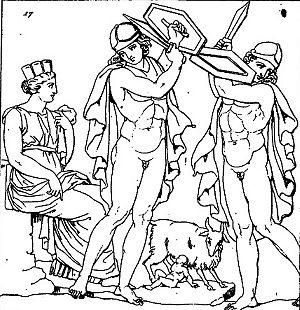
Rhéa,_Amalthée_allaitant_et_la_danse_des_Curètes_dessin_d'un_bas-relief_d'autel_romain
Zeus est le dieu suprême dans la mythologie grecque. Fils du titan Cronos et de la titanide Rhéa, marié à sa sœur Héra, il a engendré, avec cette déesse et avec d'autres, plusieurs dieux et déesses, et, avec des mortelles, de nombreux héros, comme l'a expliqué la théogonie d'Hésiode.